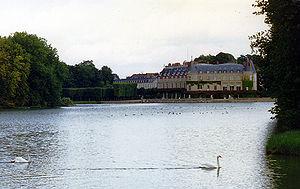
Le château de Rambouillet, ancienne résidence royale, impériale et présidentielle, est situé à Rambouillet, chef-lieu d'arrondissement du sud des Yvelines en France dans un parc de 980 hectares au sein de la forêt de Rambouillet.